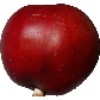
Label: nectarine